Reception of Johann Sebastian Bach's music

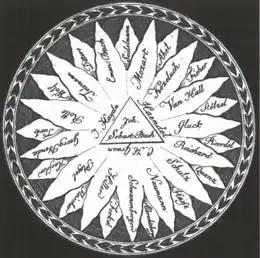
Kollmann, 1799: Engraving of the sun with Bach at the centre, included by Forkel in the "Allgem. Mus. Zeitung"

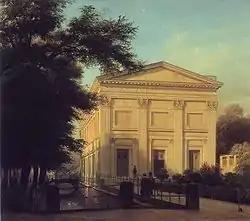
Sing-Akademie in 1843

Despite Burney's antipathy towards Bach prior to 1800, there was an "awakening" of interest in the music of Bach in England, spurred on by the presence of émigré musicians from Germany and Austria, trained in the musical tradition of Bach. From 1782 Queen Charlotte, a dedicated keyboard player, had as music teacher the German-born organist Charles Frederick Horn; and in the same year Augustus Frederic Christopher Kollmann was summoned by George III from the Electorate of Hanover to act as organist and schoolmaster at the Royal German Chapel at St James's Palace. It is probable that they were instrumental in acquiring for her in 1788 a bound volume from Westphal of Hamburg containing "Clavier-Übung III" in addition to both books of "The Well-Tempered Clavier". Other German musicians moving in royal circles included Johann Christian Bach, Carl Friedrich Abel, Johann Christian Fischer, Frederick de Nicolay, Wilhelm Cramer and Johann Samuel Schroeter.